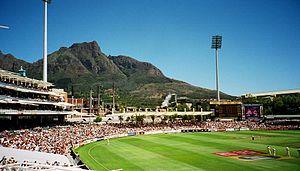
Le Newlands Cricket Ground, ou Newlands, officiellement Sahara Park Newlands, est un stade de cricket situé au Cap, en Afrique du Sud. Il est utilisé par les Cape Cobras et l'équipe de la Province de l'ouest, et est l'un des stades où joue l'équipe d'Afrique du Sud.